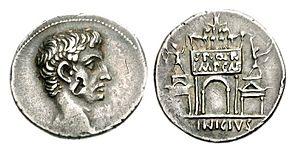
Augustus. 27 BC-AD 14. AR Denarius (3.80 g, 10h). Rome mint. L. Vinicius, moneyer. Struck 16 BC.Bare head right / [L •] VINICIVS in exergue, triumphal arch, surmounted by facing quadriga, in which Augustus stands, holding laurel branch in right hand and scepter in left
Un arc de triomphe, et plus généralement un arc monumental, est une structure libre monumentale enjambant une voie et utilisant la forme architecturale de l'arc avec un ou plusieurs passages voûtés. Ce type d'ouvrage est un des éléments les plus caractéristiques de l'architecture romaine, utilisé pour commémorer les généraux victorieux ou les évènements importants comme le décès d'un membre de la famille impériale, l'accession au trône d'un nouvel empereur ou encore les fondations de nouvelles colonies, la construction d'une route ou d'un pont.
Les Arcs d’Auguste sont deux arcs triomphaux érigés sous Auguste et situés sur le Forum Romain. Le premier arc, successivement « arc d'Actium » puis « arc des Parthes », est situé du côté du temple de Vesta, sur le Vicus Vestæ. Le deuxième arc, identifié à la « Voûte de Caius et Lucius », est situé sur la Sacra Via, de l'autre côté du temple de César.